Cindy Jaynes

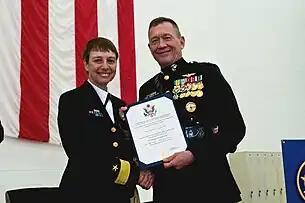
Jaynes receiving her retirement certificate from Marine Corps Lt. Gen. Jon Davis.

She later became executive officer of the air anti-submarine warfare, assault and special mission programs of the US Navy. She has received the Legion of Merit three times, the Meritorious Service Medal four times as well as the Navy and Marine Corps Commendation Medal, Navy and Marine Corps Achievement Medal, National Defense Service Medal (with Service Star) and the Global War on Terrorism Service Medal. Jaynes retired from the US Navy on 1 May 2016 after 33 years service.